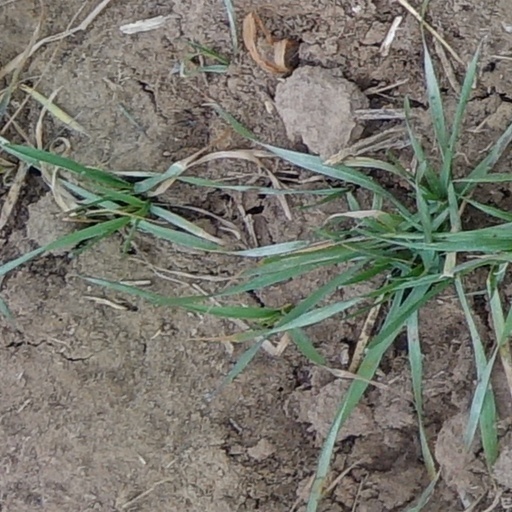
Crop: wheat